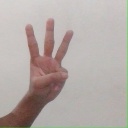
अक्षर: व